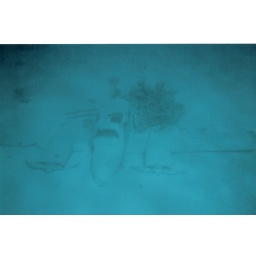
Airplane on ocean floor in Nassau